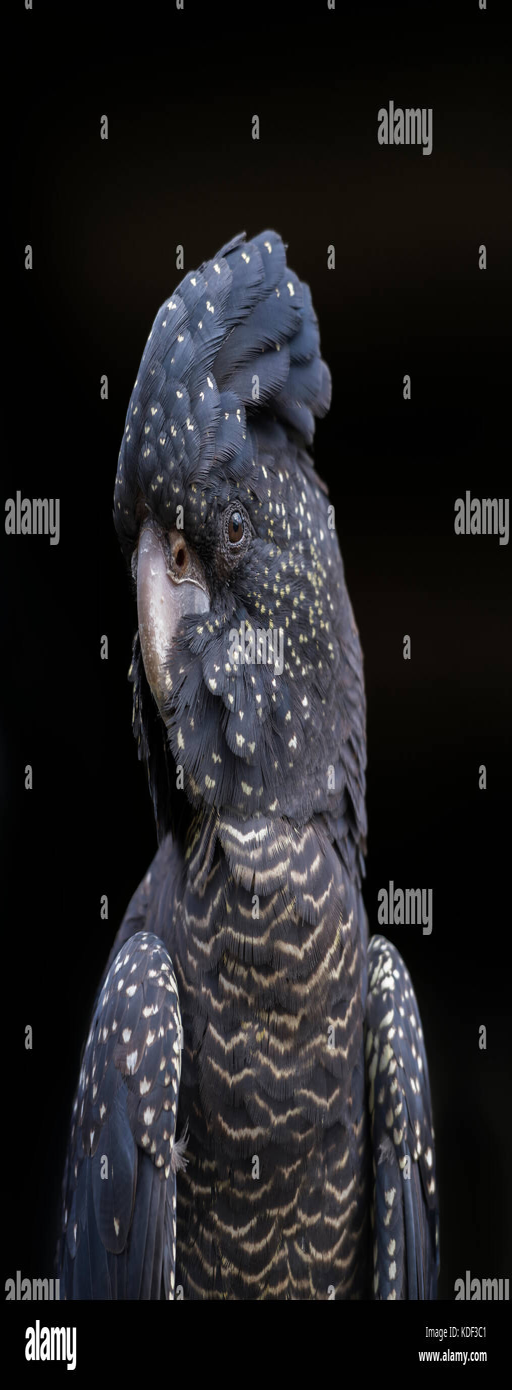
portrait of biological species a very noisy bird calling as it is in flight , found around country